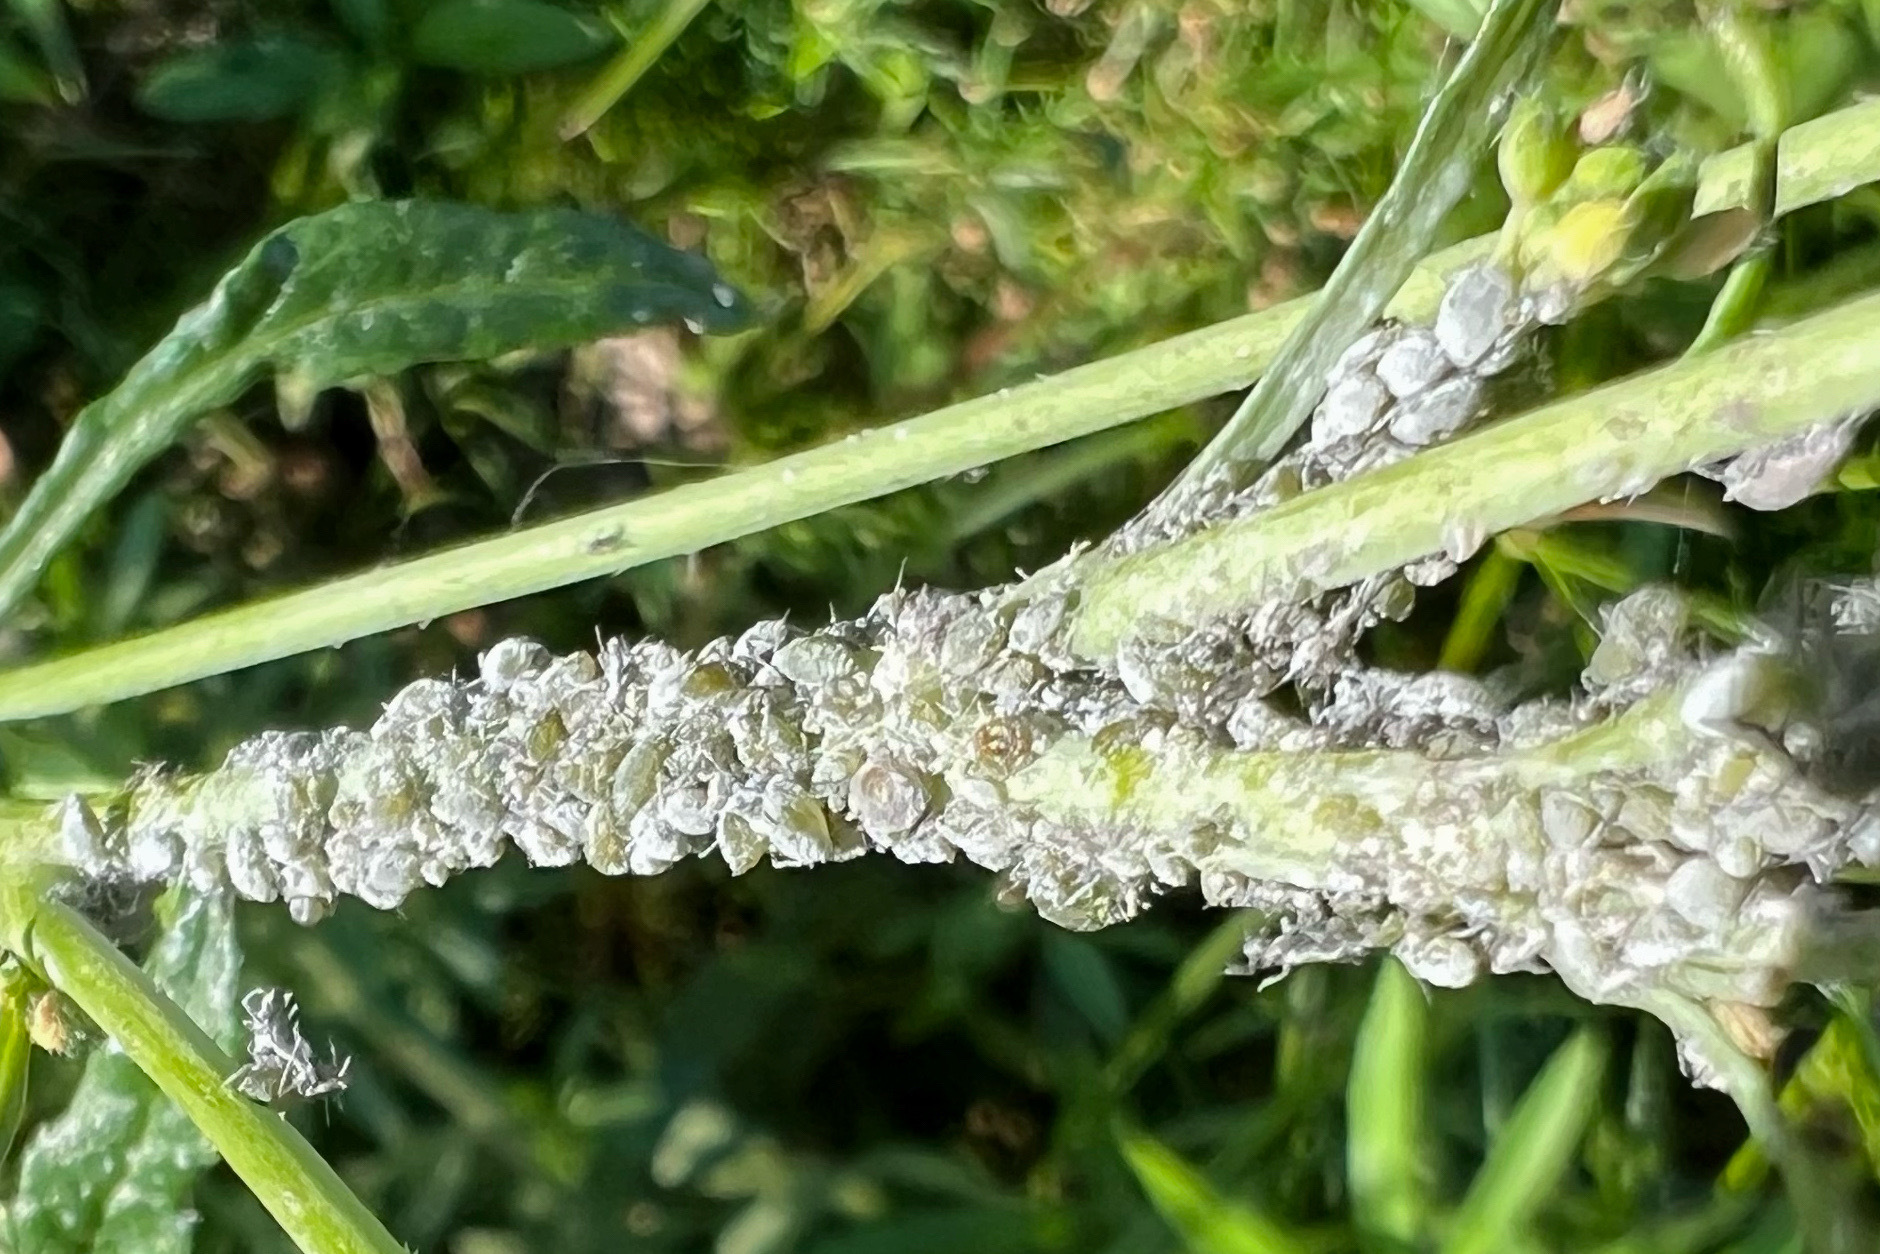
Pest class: cabbage_aphid